Collaborationist Chinese Army

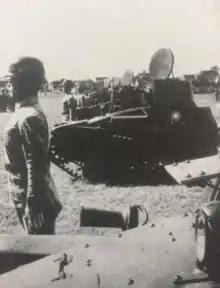
A line-up of Type 94 tankettes during a parade, identified by the blue and white sun emblem on the side

The units that were considered to be the most reliable and loyal by Wang Jingwei included the three Guards divisions in Nanjing (about 10,000 men per division), the 1st Front Army (about 20,000 men), based throughout the Lower Yangtze, and the Taxation Police Corps (about 3,000 men), which had been raised personally by Zhou Fohai and were loyal to him. The Capital Guards Divisions were formed from an independent brigade created in May 1941 in Nanjing, which was considered a success and raised to the size of a division. Shortly afterwards another two divisions were created. These Guards units were given the best equipment, weapons, and uniforms, with a personal loyalty to Wang himself. The Taxation Police Corps was created in Shanghai by Finance Minister Zhou Fohai for his own protection and owed its loyalty to him, and he sought to raise its quality to that of a regular IJA division. It increased in size from 3,000 to around 20,000 men. They, like Wang's Capital Guard divisions, received some of the best supplies and were highly regarded as among the Nanjing regime's best units. They were later moved out of Shanghai and were used for fighting guerillas. Morale and reliability of the average Nanjing Army units was a matter of their location. Intelligence reports from 1944 indicate that those units who were stationed near Nanjing and took orders from Wang Jingwei's government were more effective and motivated than those who were further away and commanded by others.